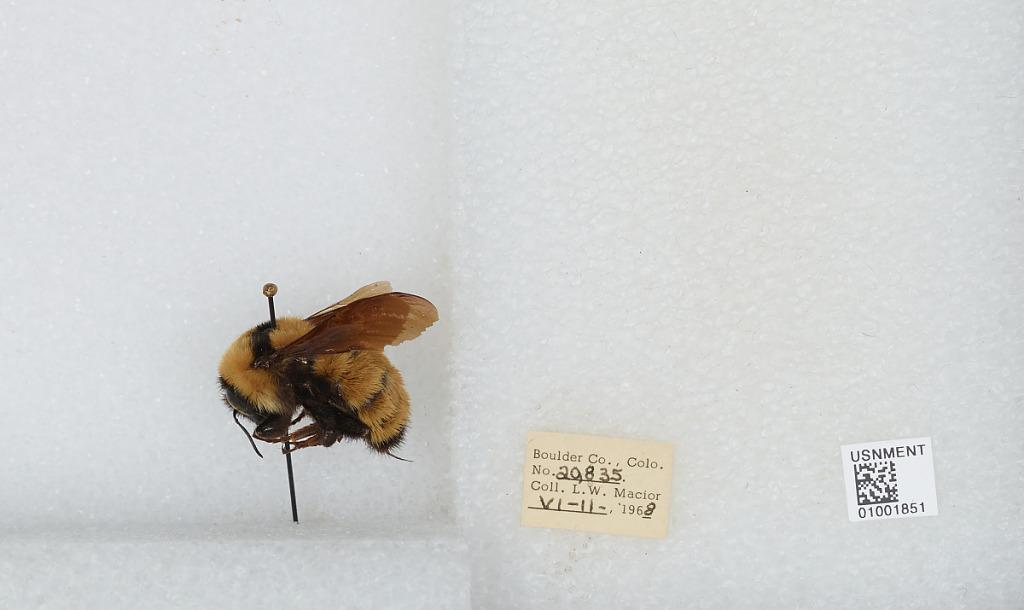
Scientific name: Bombus (Fervidobombus) fervidus fervidus (Fabricius)
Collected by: L. Macior
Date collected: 1968-6-11
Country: United States
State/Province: Colorado
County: Boulder
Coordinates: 40.09, -105.36